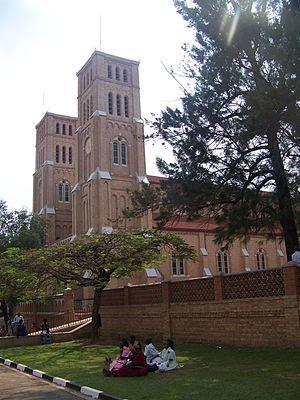
La cathédrale Sainte-Marie, plus communément appelée cathédrale de Rubaga, d'après le quartier et la colline où elle a été construite, est la cathédrale catholique de Kampala, capitale de l'Ouganda. C'est le siège de l'archidiocèse de Kampala. Elle se trouve à trois kilomètres du centre-ville.
Kampala est la capitale et la plus grande ville de l'Ouganda.
Le vicariat apostolique du Victoria Nyanza septentrional est un territoire missionnaire ecclésial sous la juridiction de l'Église catholique qui exista de 1894 à 1929 dans ce qui est aujourd'hui l'Ouganda.